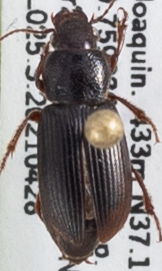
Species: Dicheirus piceus
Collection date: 2021-04-28
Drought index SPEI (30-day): -1.85
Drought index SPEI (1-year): -1.69
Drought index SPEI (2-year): -1.69